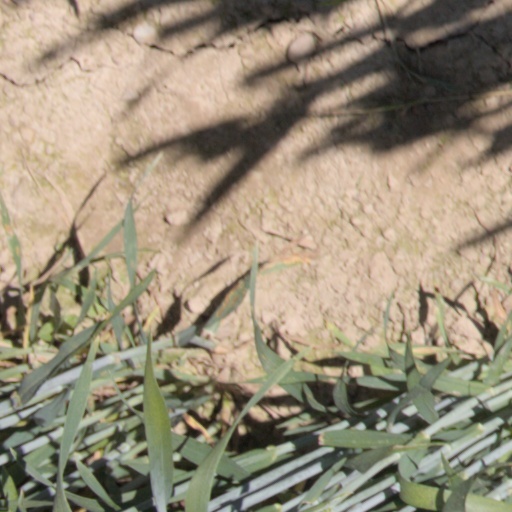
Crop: wheat